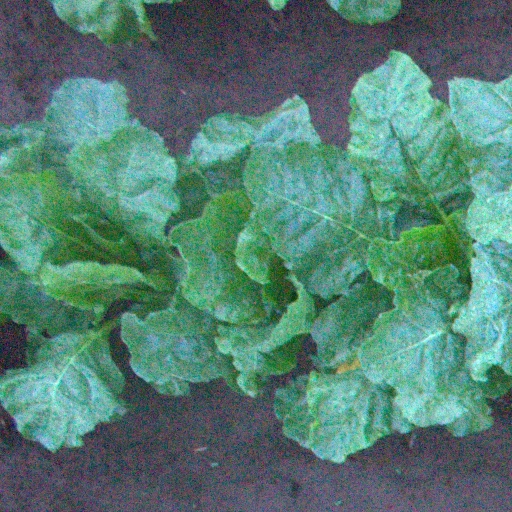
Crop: sugar beet